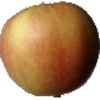
Label: Apple Red 2